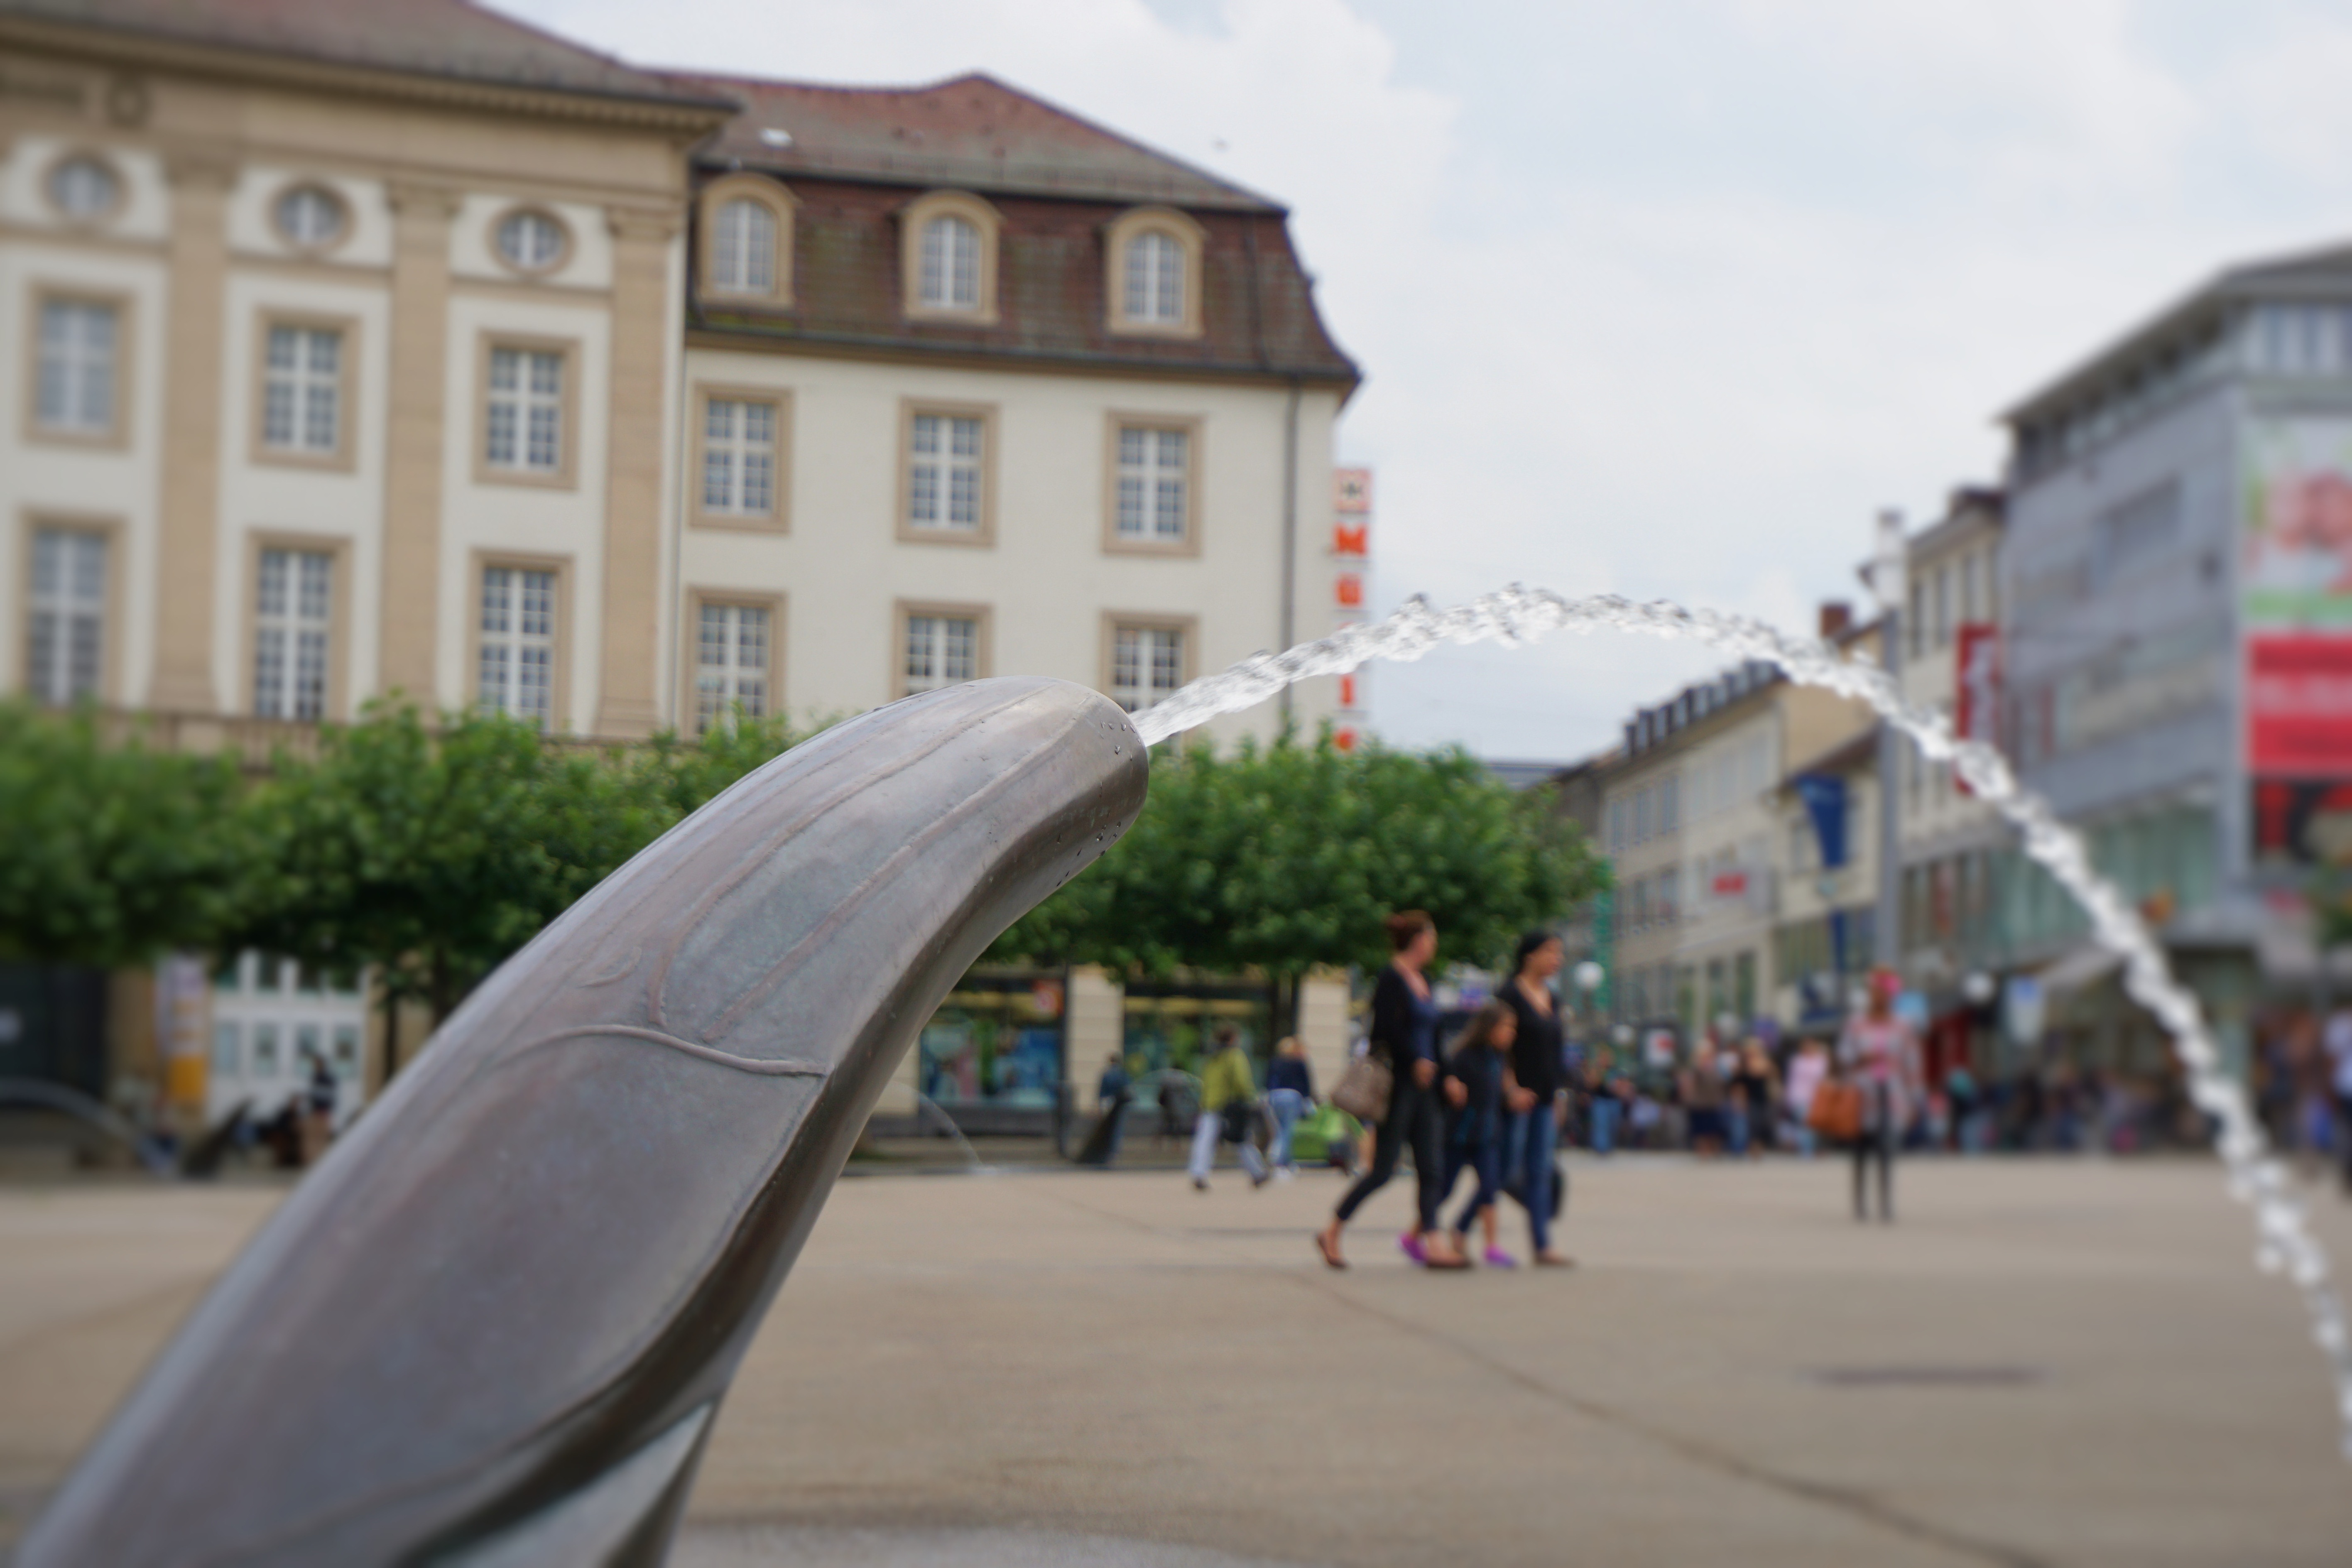
water, pedestrian, downtown, human, shopping, fontaine, center, water feature, k nigsplatz, kassel